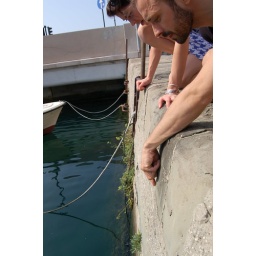
Yuri and Anna looking at teh fish in the water at &amp;quot;Mini-Venice&amp;quot; in Trieste